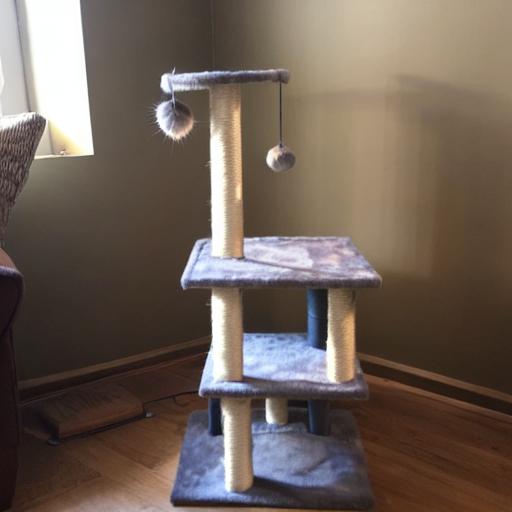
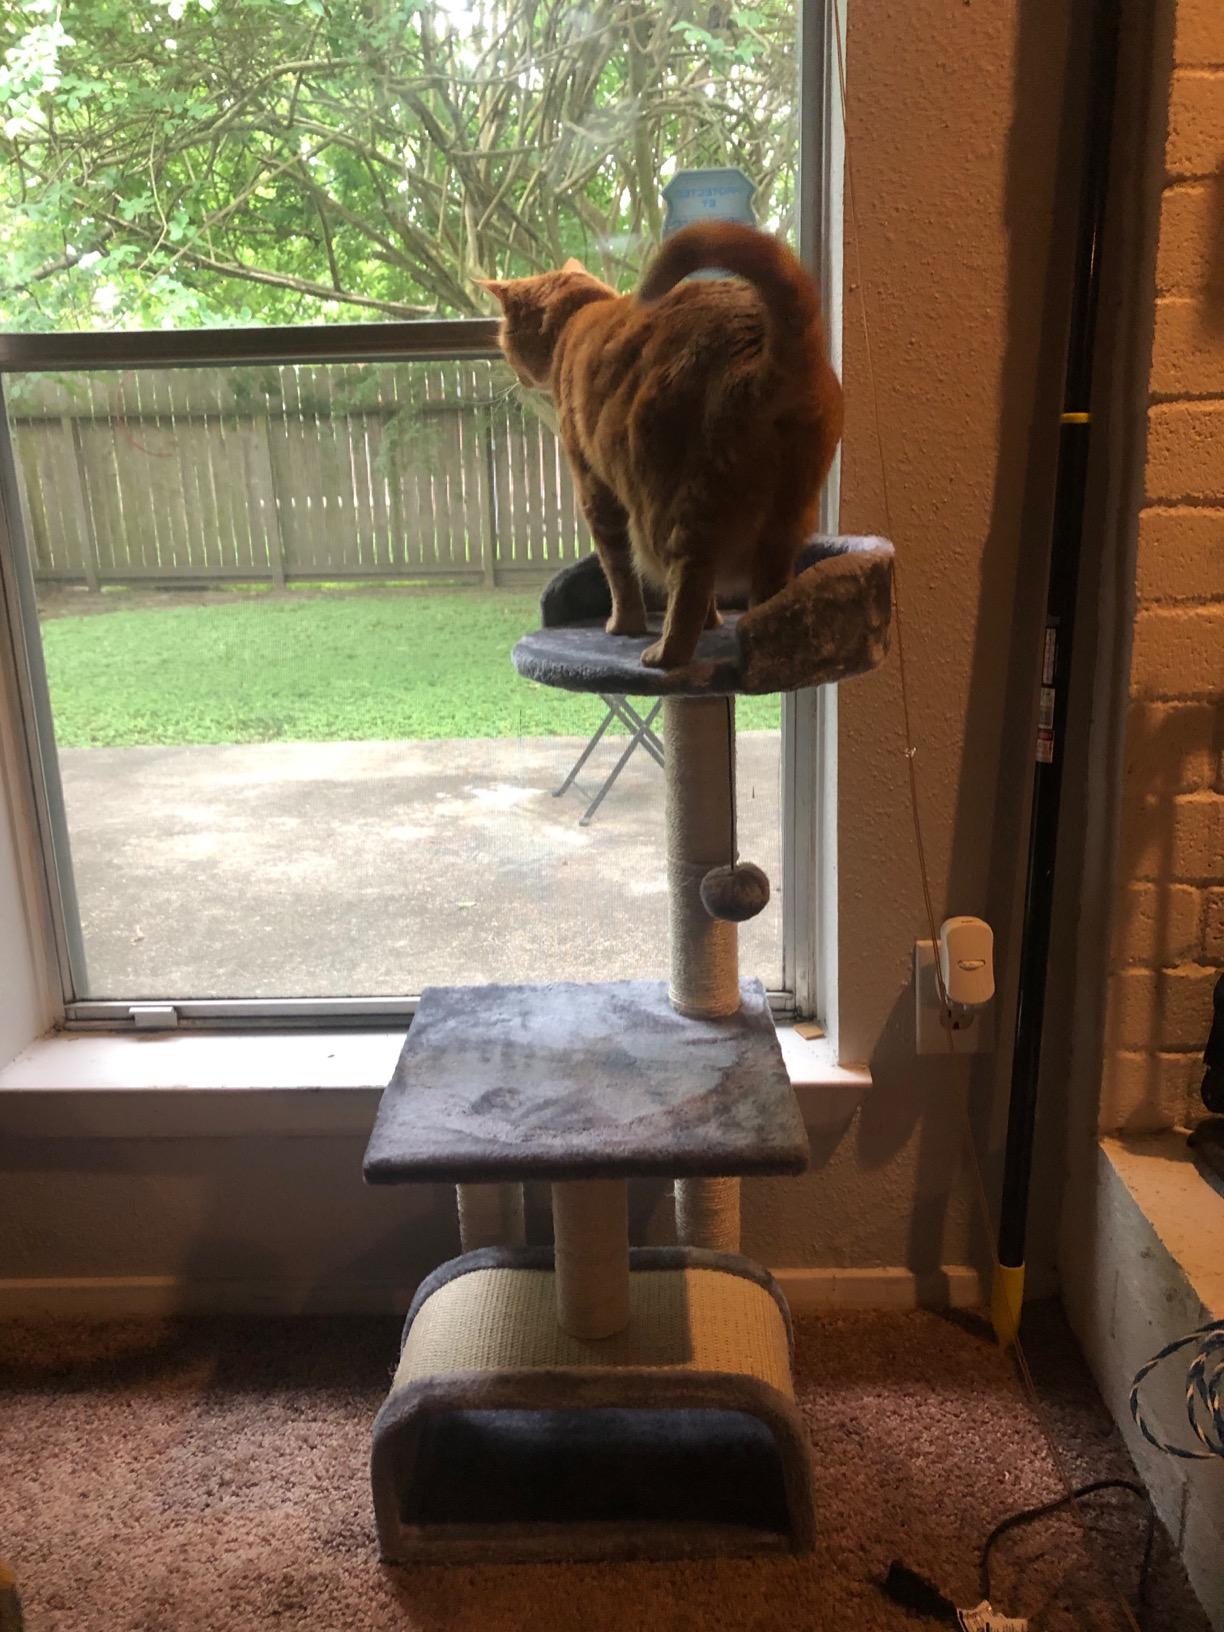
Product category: items_cat tree
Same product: no